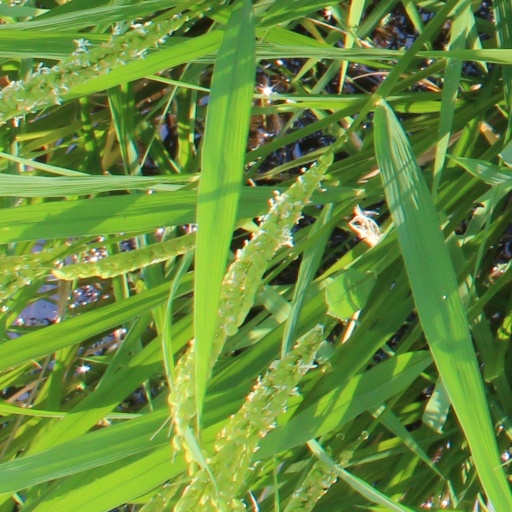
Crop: rice